Gazipur District

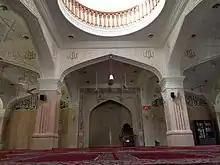
The Haji Abdus Sattar Mosque in Vangnahati, Sreepur.

Gazipur is one of the most popular tourist destinations in Bangladesh. There are several tourist attractions in this area. Most notable are: